History of the Jews in Cologne

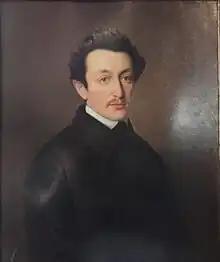
Moses Hess, Zeughaus Köln

The Judengasse, near the Rathaus, reminds of the former Jewish quarter. During French annexion of Cologne, the Judengasse was given the name "Rue des Juifs", but renamed to its old name shortly after. Today, this area has no residential buildings.